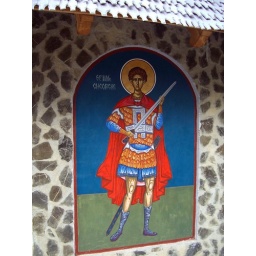
Icon on stone building next to the Carpathian Wooden Church in Bucharest, Romania